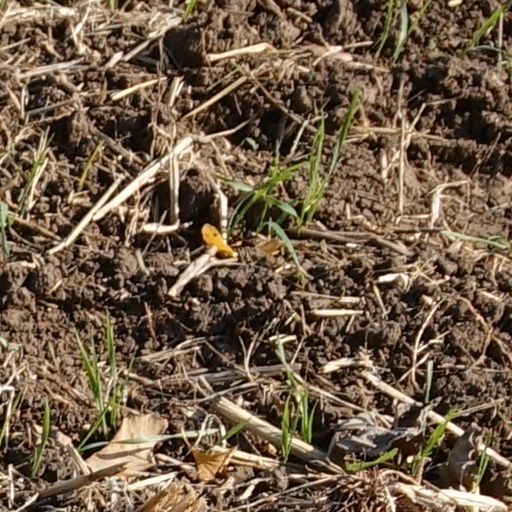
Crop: wheat